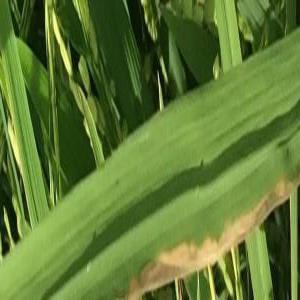
Disease: Bacterialblight